Maria Ouspenskaya

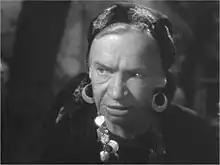
Ouspenskaya in 1941's "The Wolf Man"

She portrayed Maleva, an old Romani fortuneteller in the horror films "The Wolf Man" (1941) and "Frankenstein Meets the Wolf Man" (1943), both with Lon Chaney Jr. and Bela Lugosi. Her films depicting World War II were Frank Borzage's "The Mortal Storm" (1940), and Darryl F. Zanuck's "The Man I Married" (1940). Other films in which she appeared were: "The Rains Came" (1939), "Waterloo Bridge" (1940), "Beyond Tomorrow" (1940), "Dance, Girl, Dance" (1940), "Dr. Ehrlich's Magic Bullet" (1940), and "Kings Row" (1942). An award-winning biographical film about Ouspenskaya, "She-Wolf in Hollywood: The Story of Maria Ouspenskaya" (which used materials from Ouspenskaya's archives at UCLA), was released in 2024.